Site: brandenburg
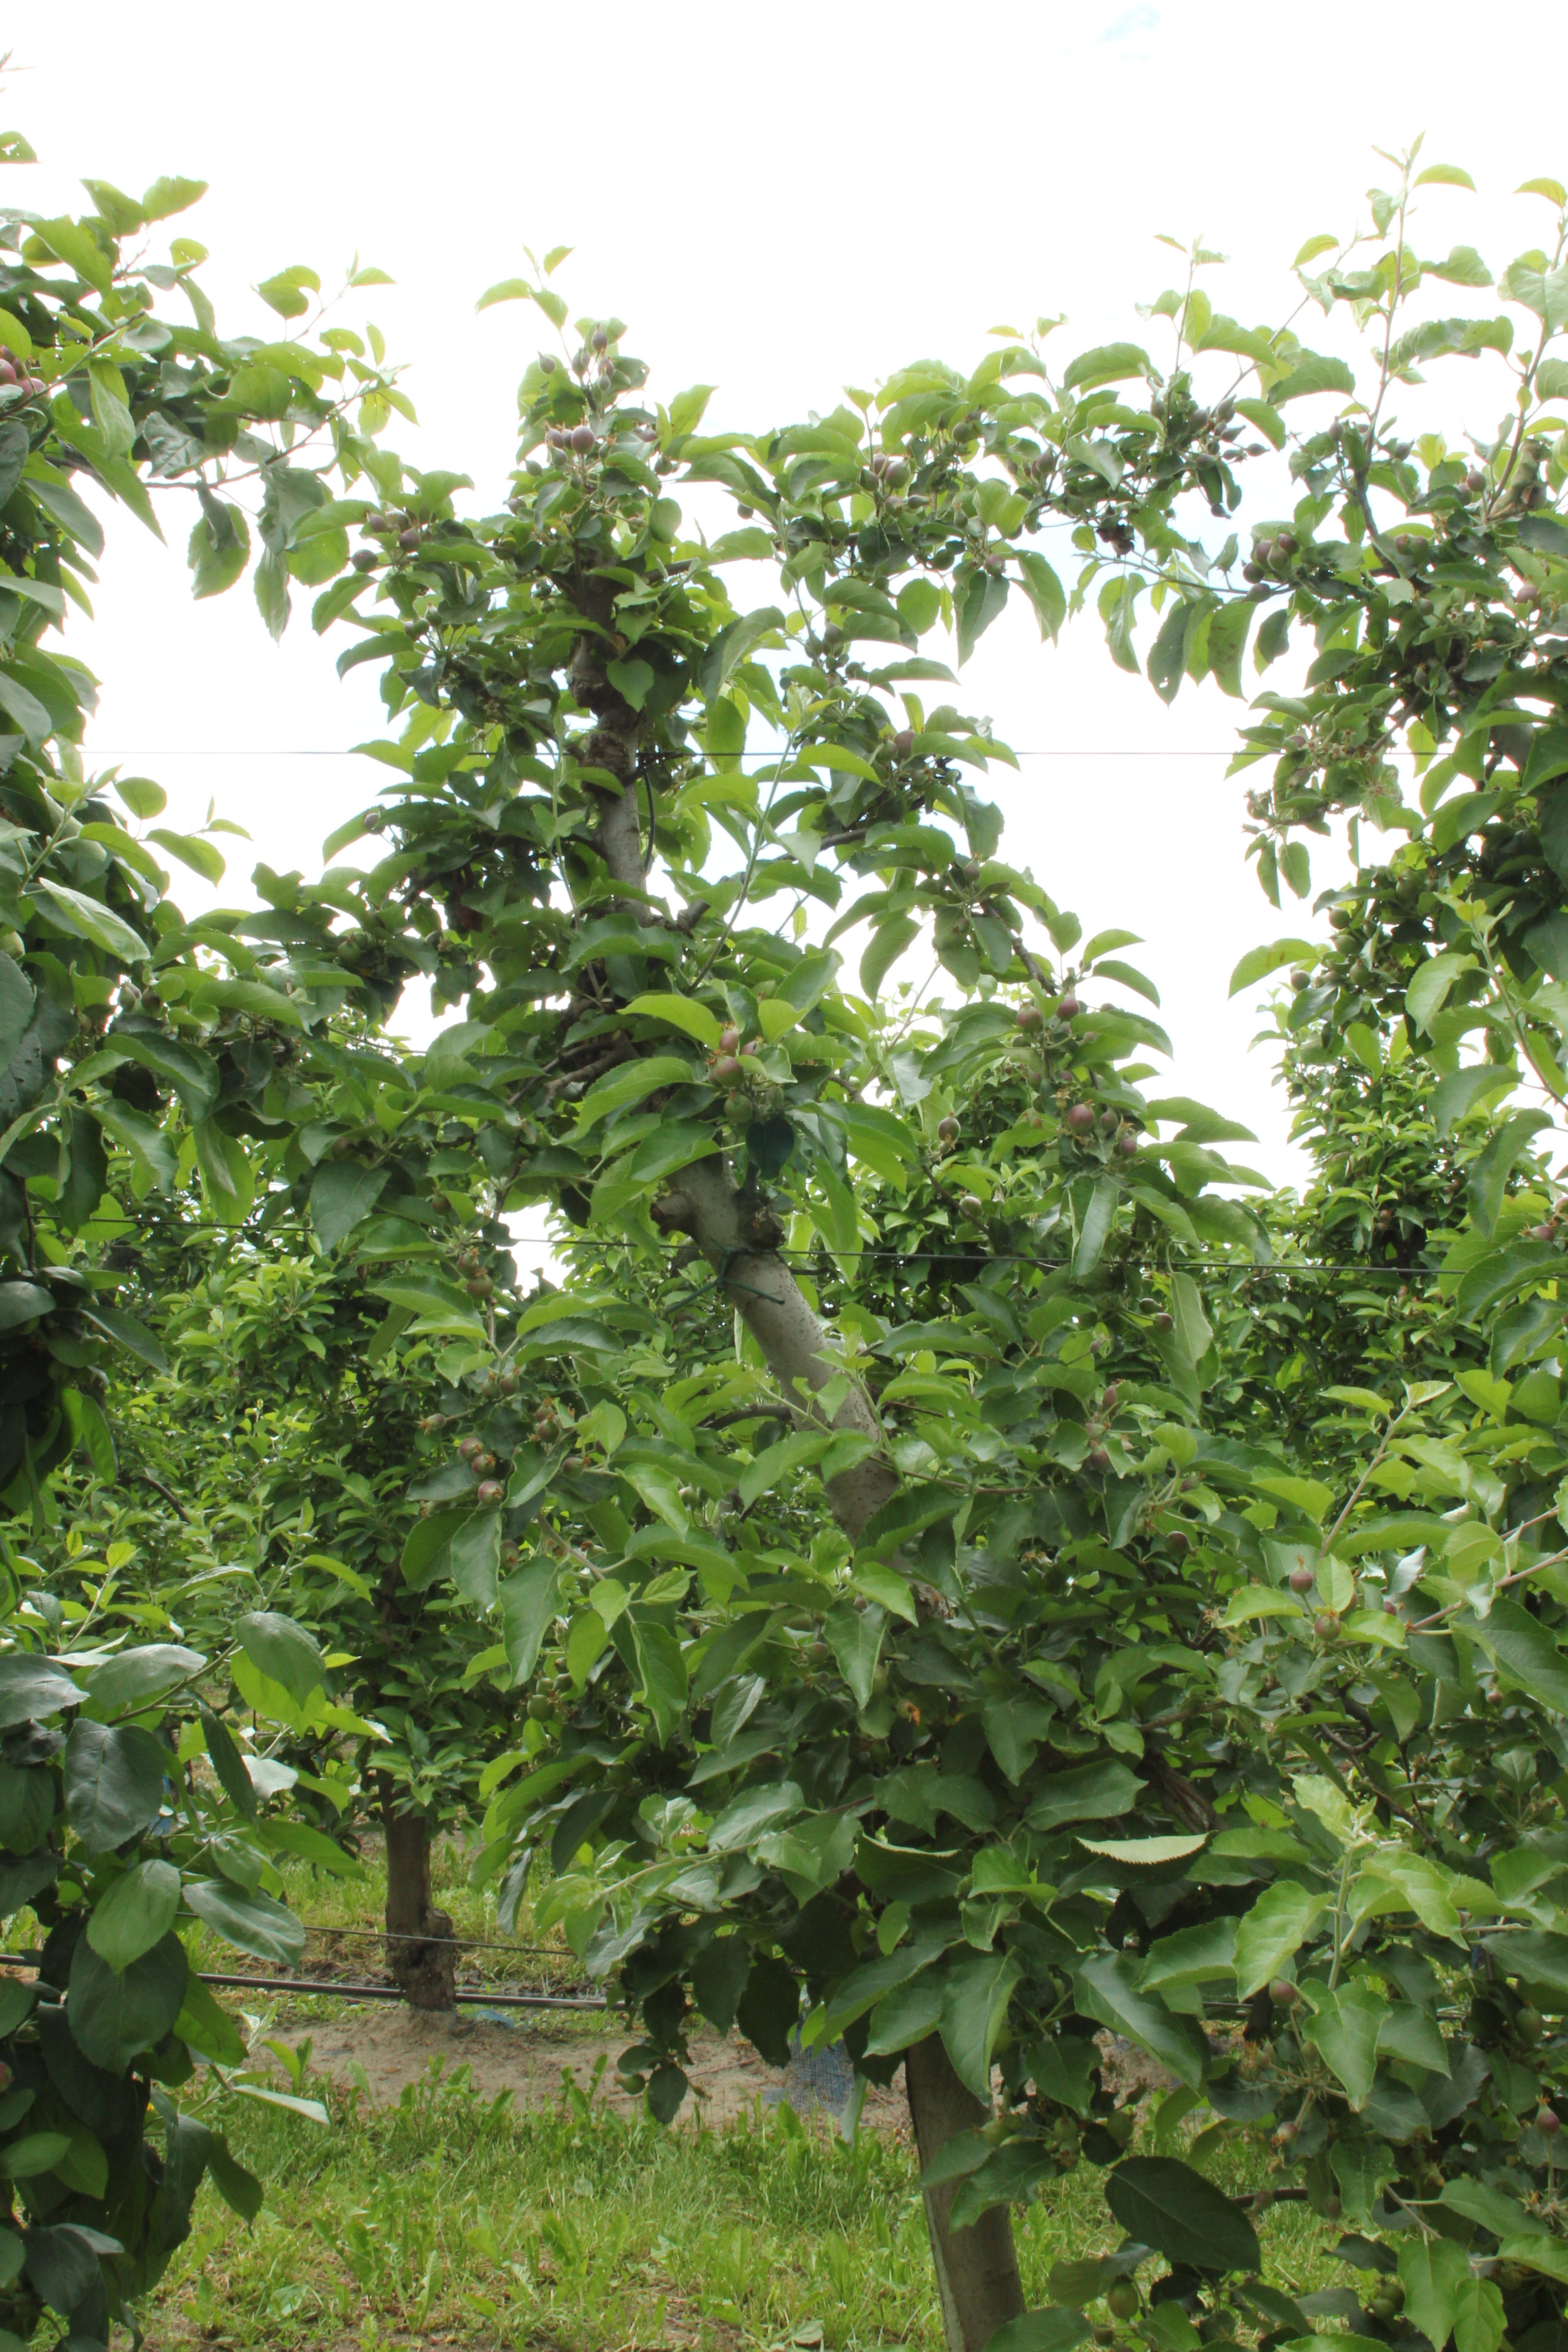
Growth stage (BBCH 72): Development of fruit